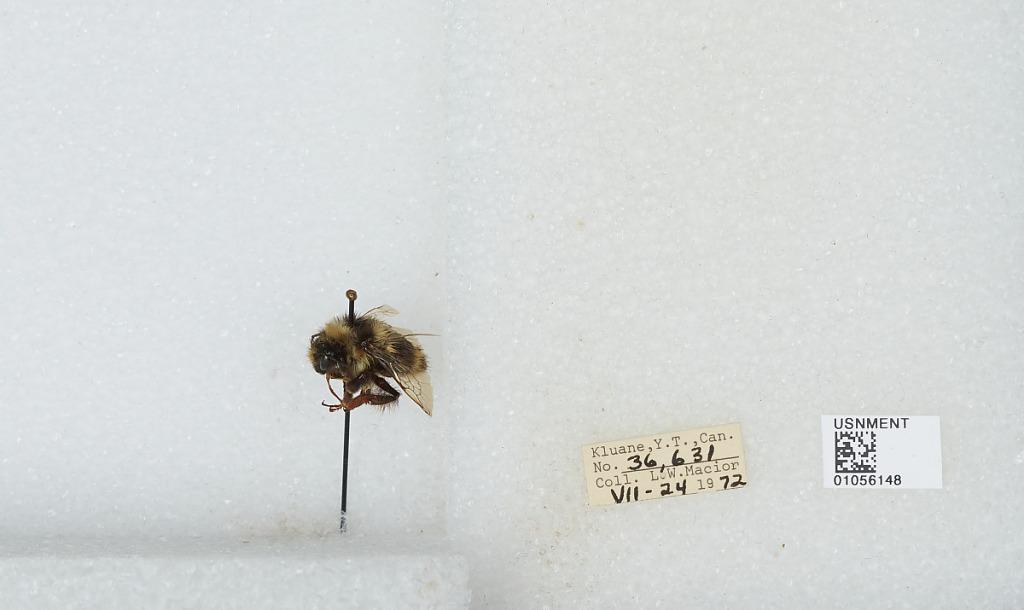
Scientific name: Bombus bifarius nearcticus
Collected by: L. Macior
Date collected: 1972-7-24
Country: Canada
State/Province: Yukon Territory
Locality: Kluane
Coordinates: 60.75, -139.5